Neuroimaging Informatics Tools and Resources Clearinghouse

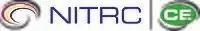

NITRC Computational Environment (NITRC-CE) is a virtual big data compute service pre-configured with popular neuroimaging software analysis tools allowing pay-as-you-go compute time. Using AWS EC2, and leveraging NeuroDebian, NITRC-CE and NITRC-CE for Cluster Compute Instances are available via the AWS Marketplace. A public Amazon Machine Instance (AMI) is also available.